A Different Thread

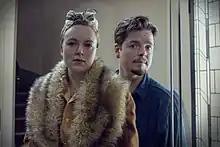
A Different Thread (Alicia Best and Robert Jackson) in Paris, 2021

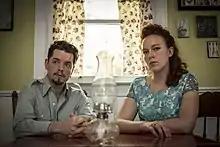
A Different Thread (Robert Jackson, Alicia Best)

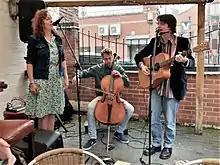
A Different Thread performing in the Lichfield Bower festival (2017)

A Different Thread is an English-American band from Lichfield, Staffordshire, England and Durham, North Carolina, United States. The core members — Alicia Best and Robert Jackson — first met by chance, while busking in Galway, Ireland, in 2016. They were performing on the same street and started singing together. Soon after, they began collaborating while touring throughout Europe and the United States.